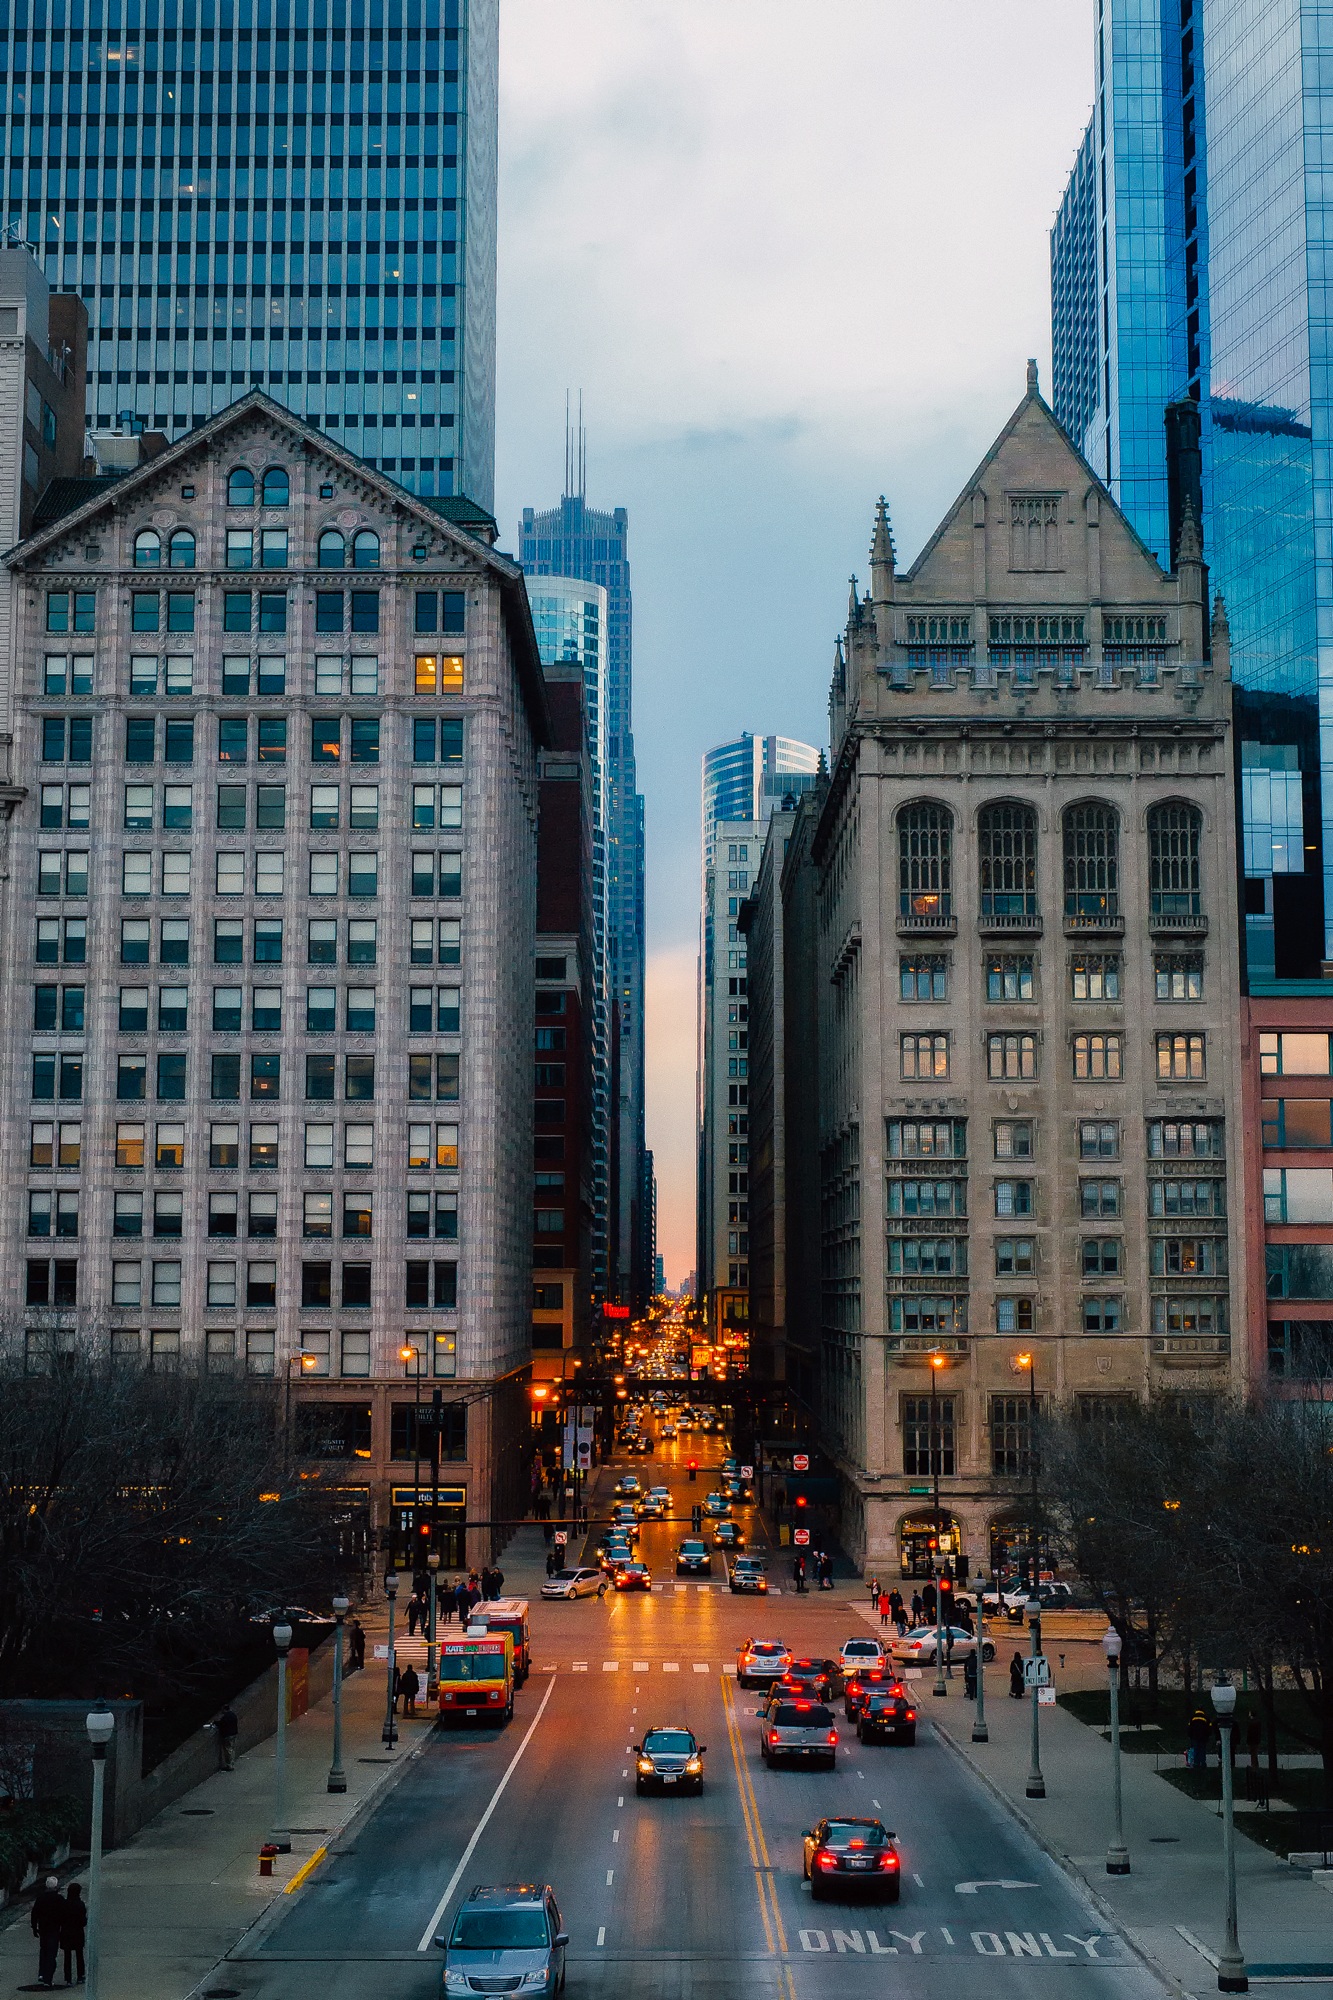
architecture, sunset, road, skyline, traffic, street, building, city, skyscraper, urban, cityscape, downtown, dusk, evening, plaza, landmark, chicago, facade, tower block, hdr, skyscrapers, buildings, illinois, infrastructure, cars, autos, metropolis, neighbourhood, urban area, residential area, human settlement, metropolitan area